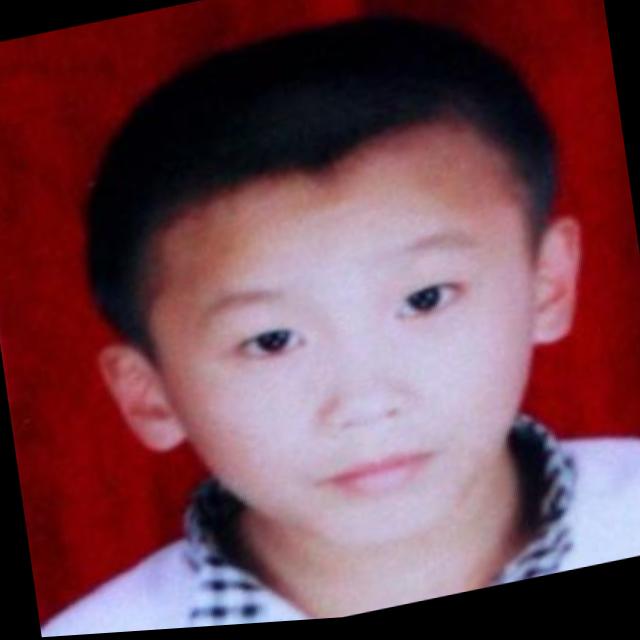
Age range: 13-20